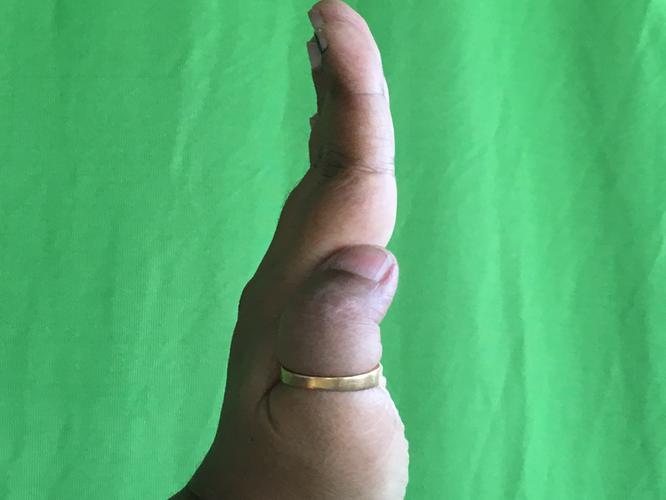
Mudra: Pathaka
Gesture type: single_hand